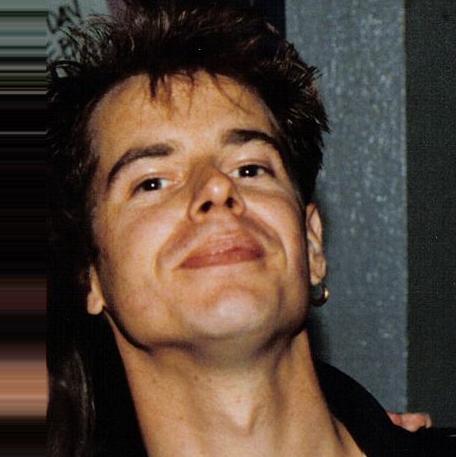
Age: 27